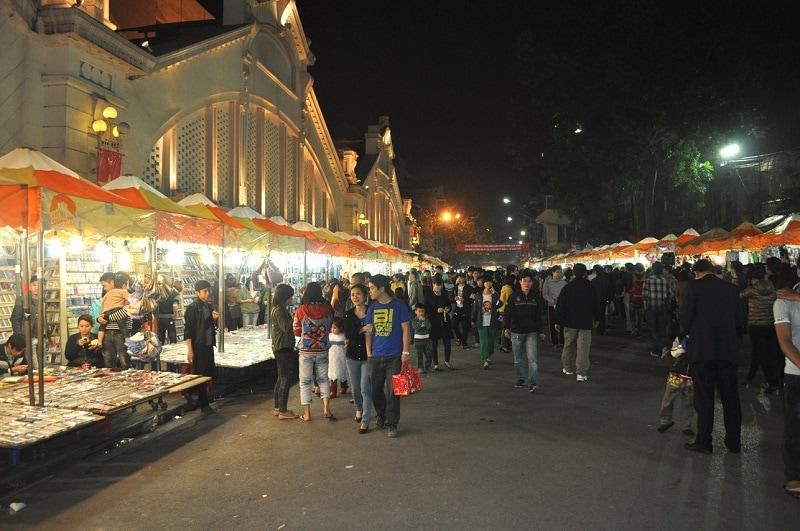
nhiều người đang đi dạo ở trong một khu chợ đêm